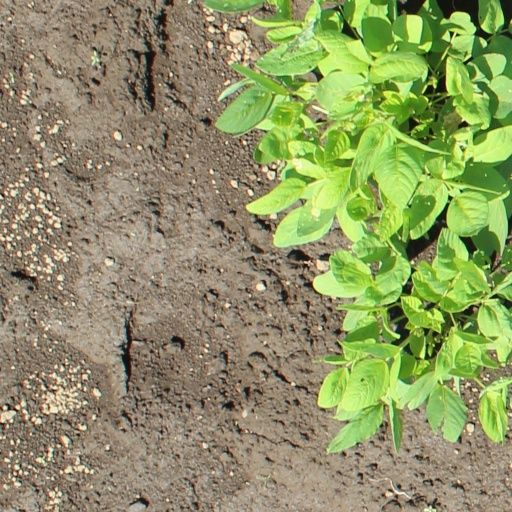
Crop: soybean